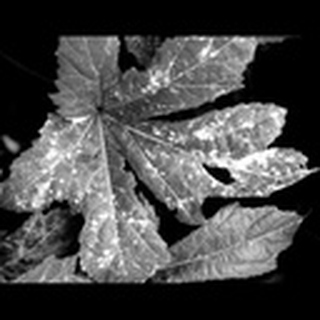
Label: cotton_powdery_mildew